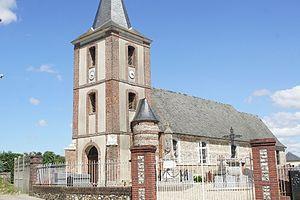
Église de Saint-Maclou-la-Brière
Saint-Maclou-la-Brière est une commune française située dans le département de la Seine-Maritime en région Normandie.